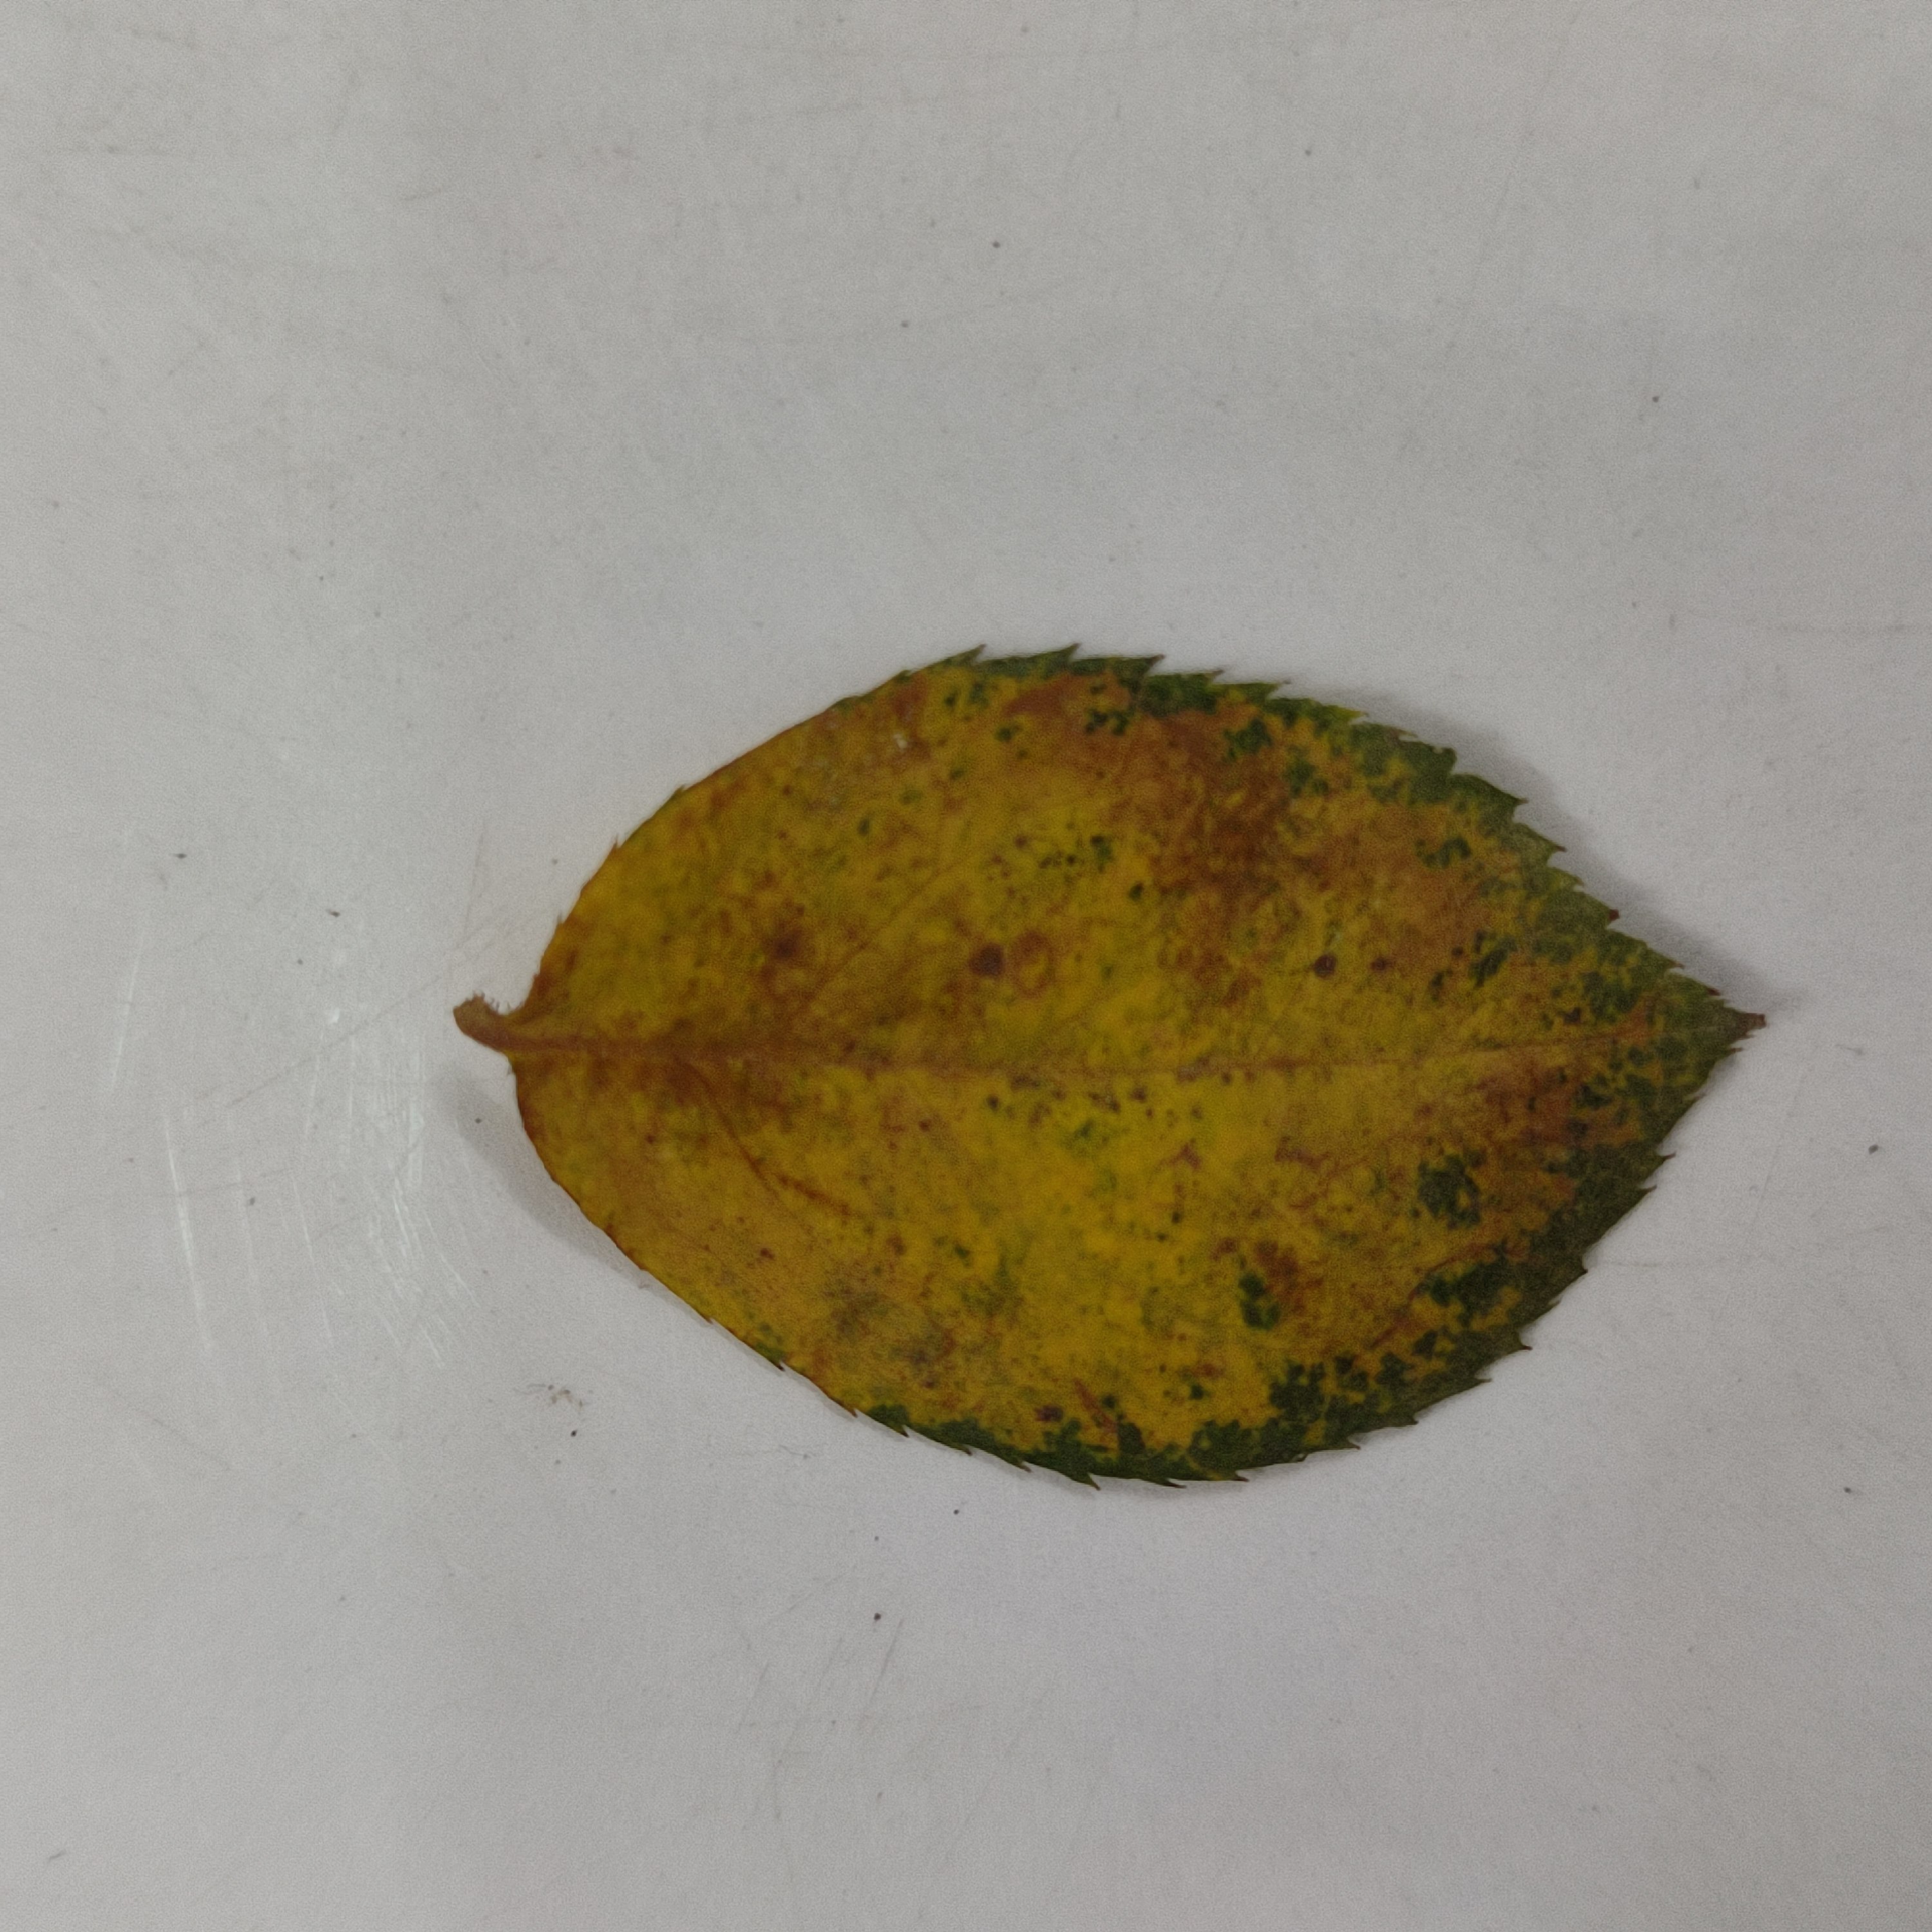
Label: Yellow Mosaic Virus